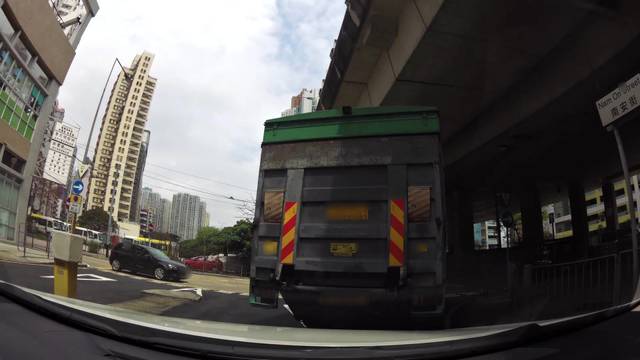
Region: China
Coordinates: 22.28, 114.226